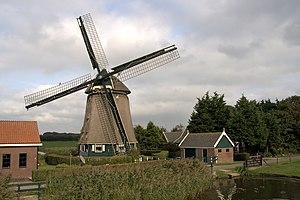
Cet article recense les moulins à vent de la province de Hollande-Septentrionale, aux Pays-Bas.